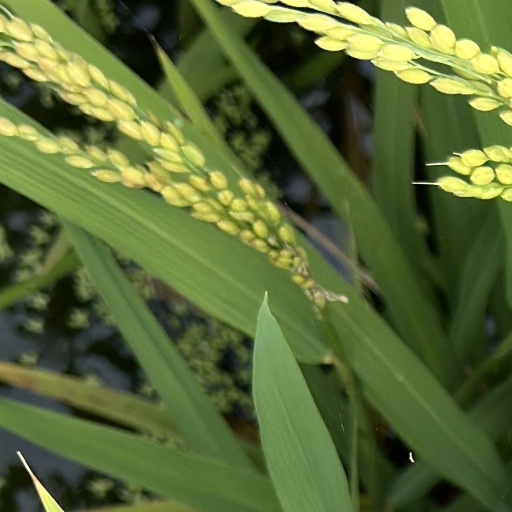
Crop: rice